Bellingham Public Library

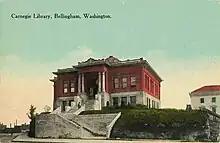
Downtown Bellingham's Carnegie library was demolished in the early 1950s

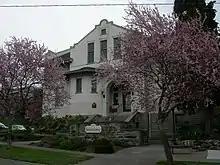
Fairhaven Library, constructed in 1905, is still in service

Bellingham Bay Public Library and Fairhaven Library were originally established separately in the early 1890s. Bellingham Bay Library opened on June 15, 1891, as a subscription library and became a free library in 1903. In 1906, the city of Bellingham received funds from the Carnegie Corporation for a permanent building, which was constructed in 1908 and used until 1951, when the current Central Branch library building was opened.